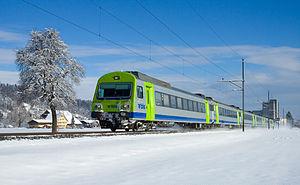
Le BLS SA est une entreprise ferroviaire suisse, de statut privé qui exploite le deuxième réseau ferroviaire suisse après celui des CFF. La société est issue en 2006 de la fusion du Chemin de fer du Lötschberg et des Transports régionaux du Mittelland, dans le but de renforcer la compétitivité des deux entreprises ferroviaires dans le trafic marchandises transalpin, ainsi que dans le trafic régional voyageurs. La nouvelle société emploie quelque 3 000 collaborateurs.
Les VU III ou voitures unifiées du type III ont été construites par SIG à Neuhausen am Rheinfall et FZA à Altenrhein pour les trains Intervilles Swiss-Express des CFF ; elles avaient pour caractéristique de faire partie des premières voitures pendulaires.
La ligne de l'Emmental, nommée d'après la région qu'elle traverse, est une ligne ferroviaire suisse, appartenant aux Chemins de fer fédéraux et exploitée conjointement avec le BLS. Elle relie les villes de Berne à Lucerne via Langnau im Emmental.